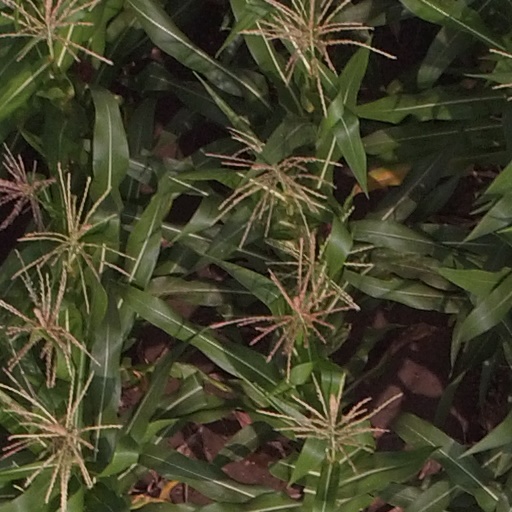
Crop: maize; corn